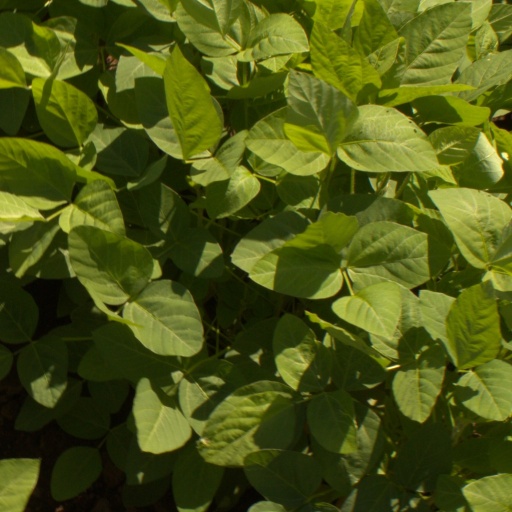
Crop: soybean